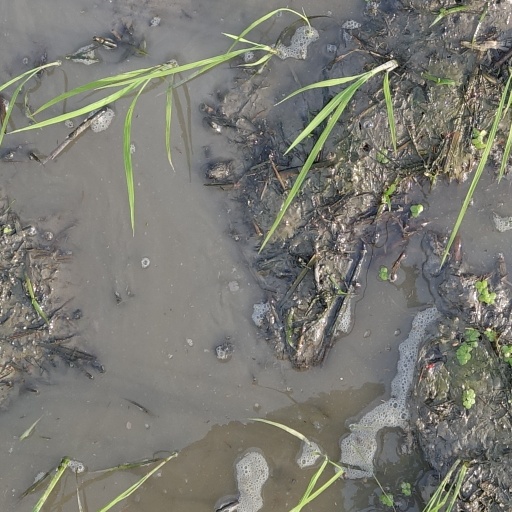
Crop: rice